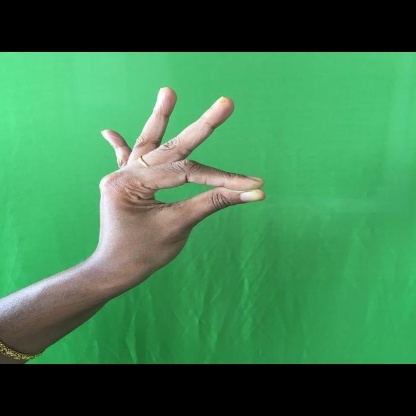
Mudra: Hamsasyam